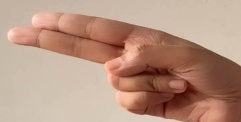
ASL sign: H